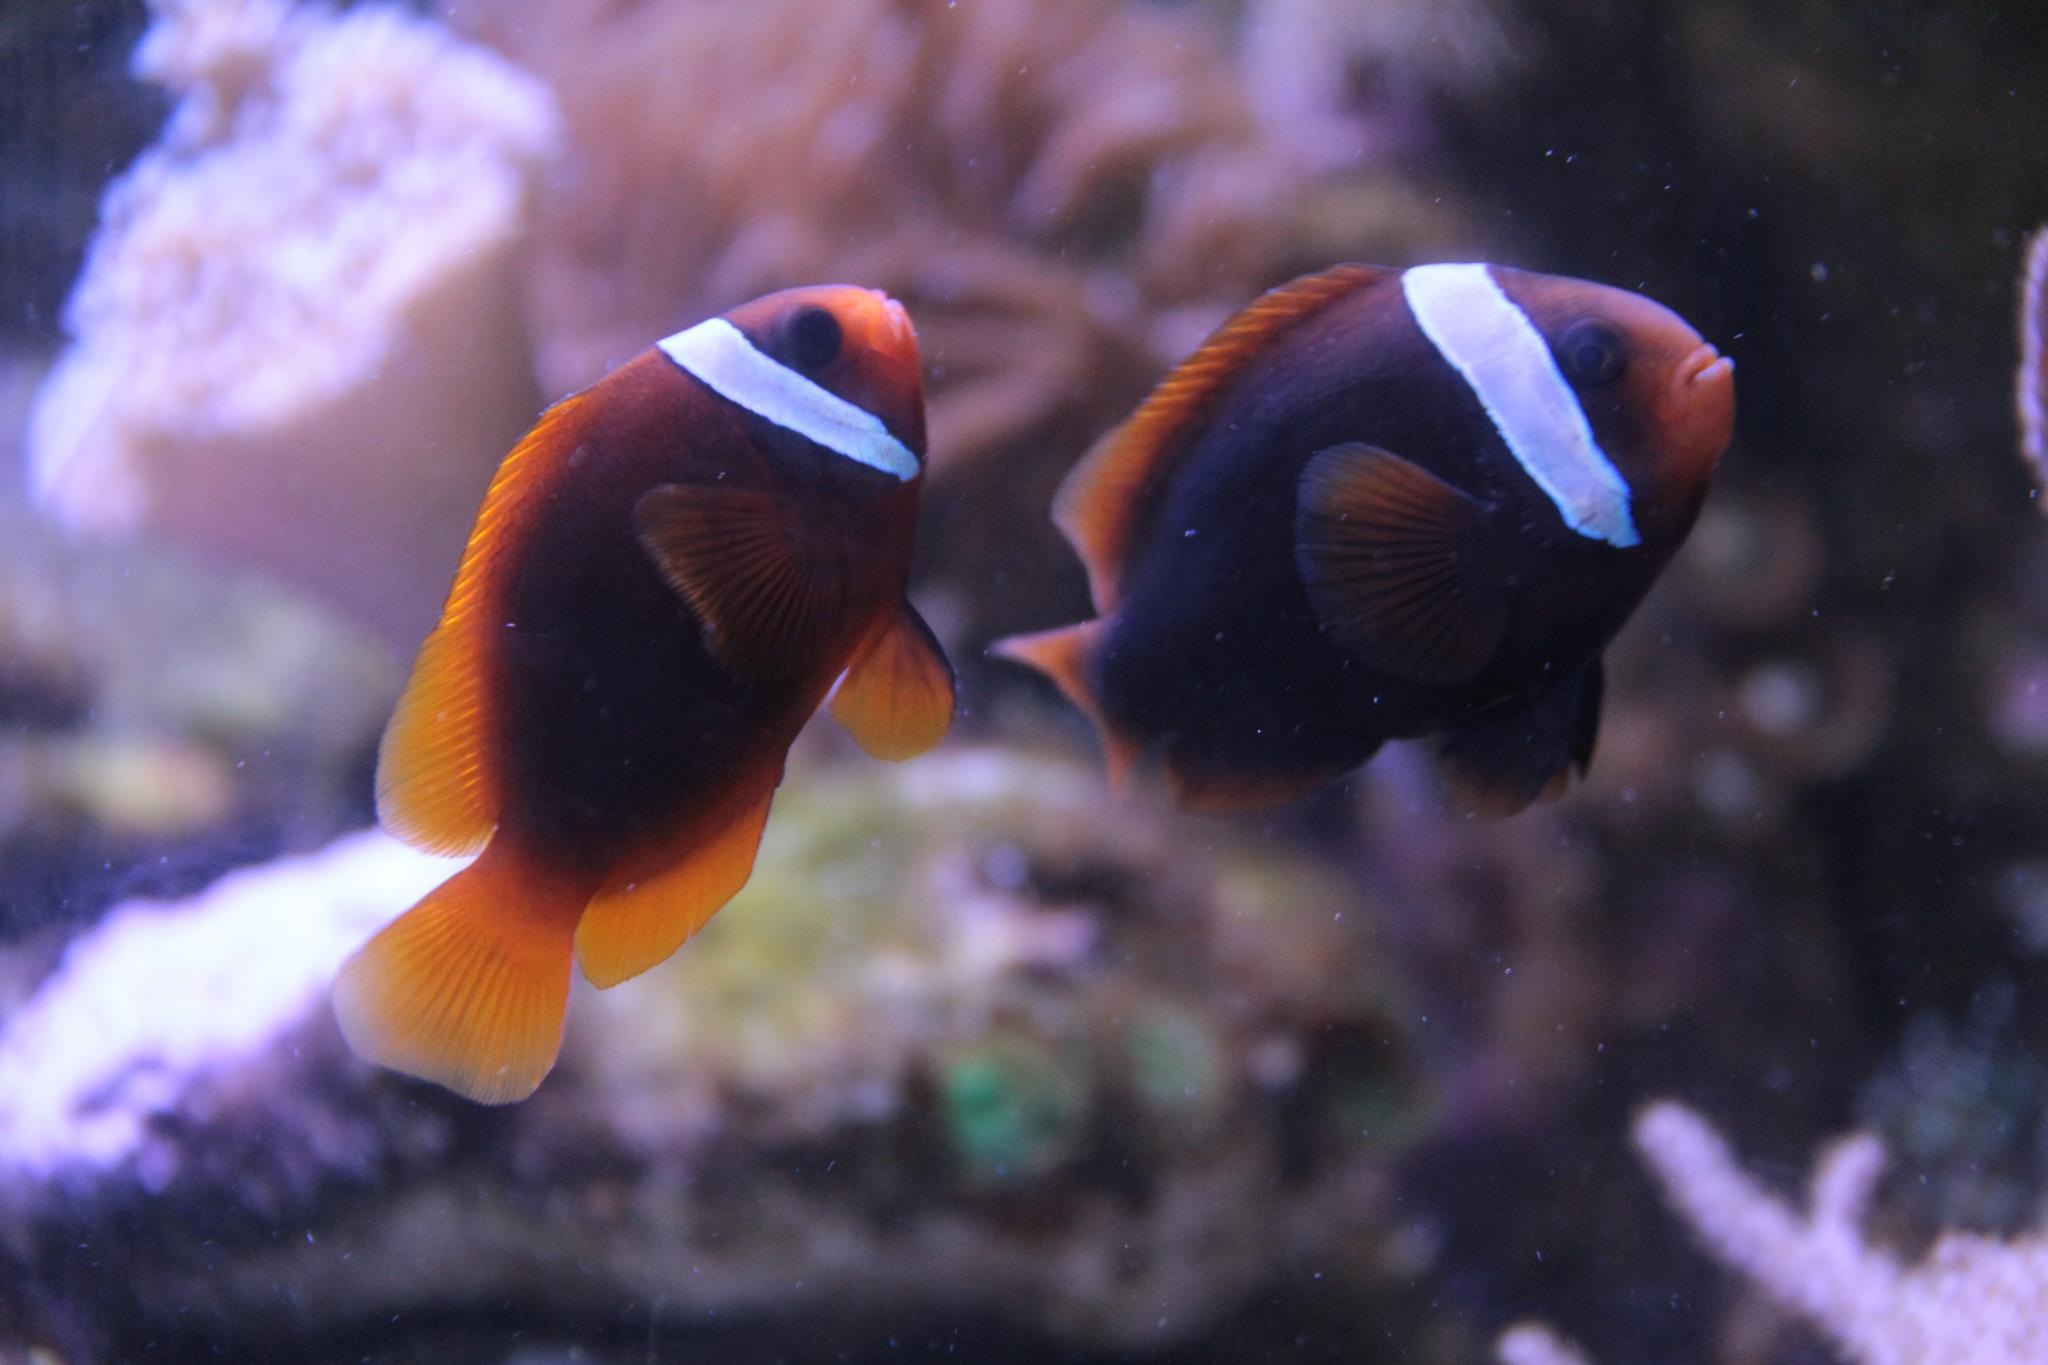
underwater, biology, fish, fauna, coral, coral reef, invertebrate, reef, aquarium, macro photography, organism, clownfish, anemone fish, sea anemone, marine biology, coral reef fish, pomacentridae, pomacanthidae